Masud Pathik

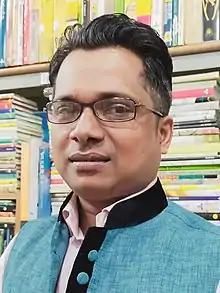
Pathik in 2020

Masud Pathik (born 1 August 1979) is a Bangladeshi filmmaker, poet and lyricist. His feature films "Nekabborer Mohaproyan" (2014) won seven and "" (2019) won eight Bangladesh National Film Awards. Individually, he won the Best Lyrics and Best Story awards. For his poetry, he won the 2013 HSBC Kali O Kalam award for his poem "Ekaki Jomin". He won 2023 Bangla Academy Literary Award in the playwright category.